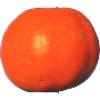
Label: Clementine 1